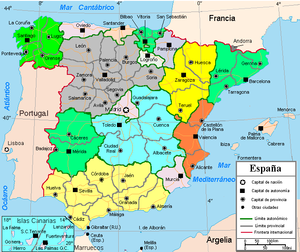
L'Espagne, en forme longue le royaume d'Espagne, est un pays d'Europe du Sud — et, selon les définitions, d'Europe de l'Ouest — qui occupe la plus grande partie de la péninsule Ibérique. En 2019, il s'agissait du vingt-huitième pays le plus peuplé du monde, avec 47 millions d'habitants.